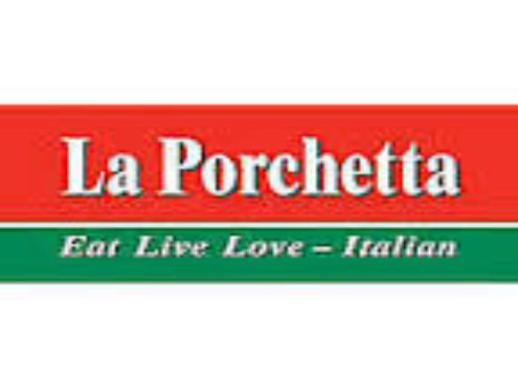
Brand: la porchetta
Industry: Food